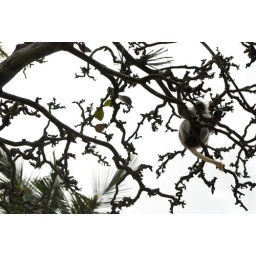
red colobus monkey from below